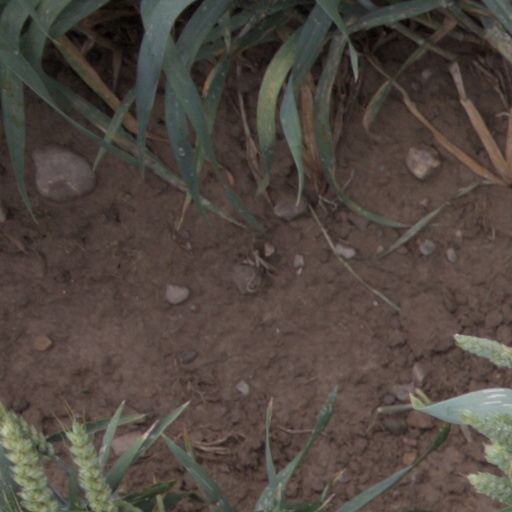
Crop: wheat